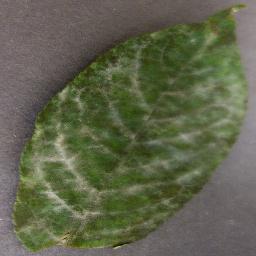
Label: Cherry___Powdery_mildew